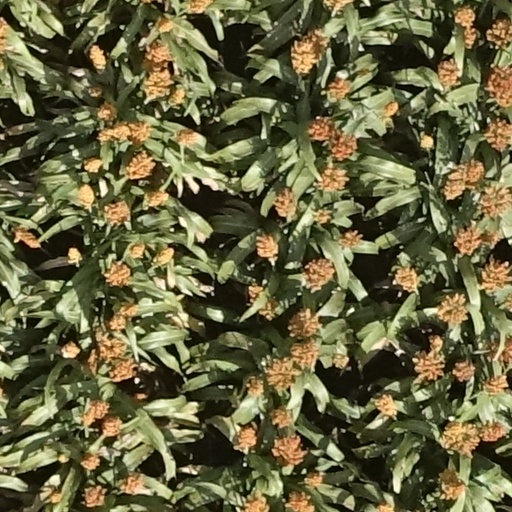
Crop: sorghum